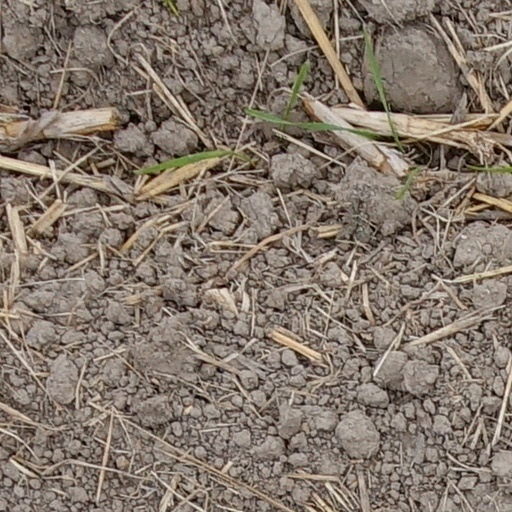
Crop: wheat